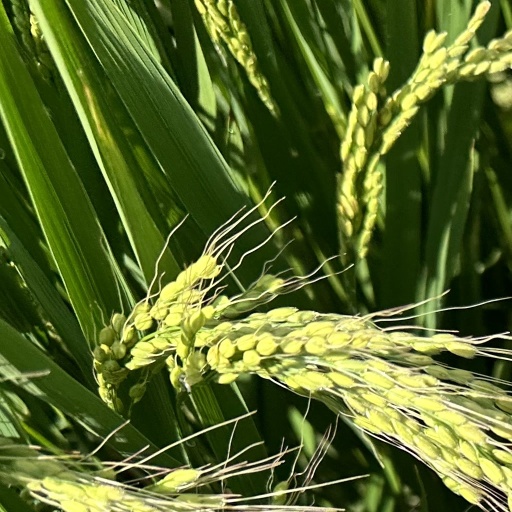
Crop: rice